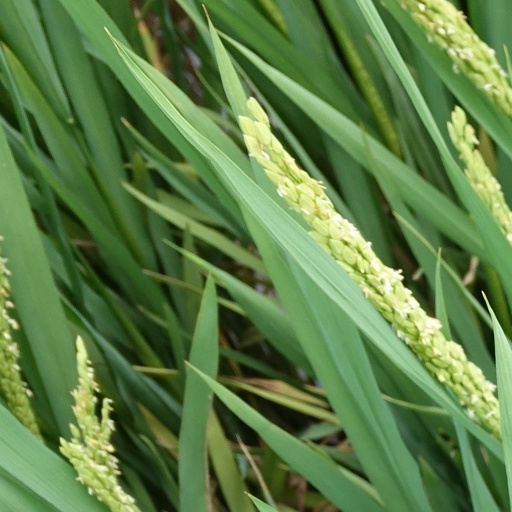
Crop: rice